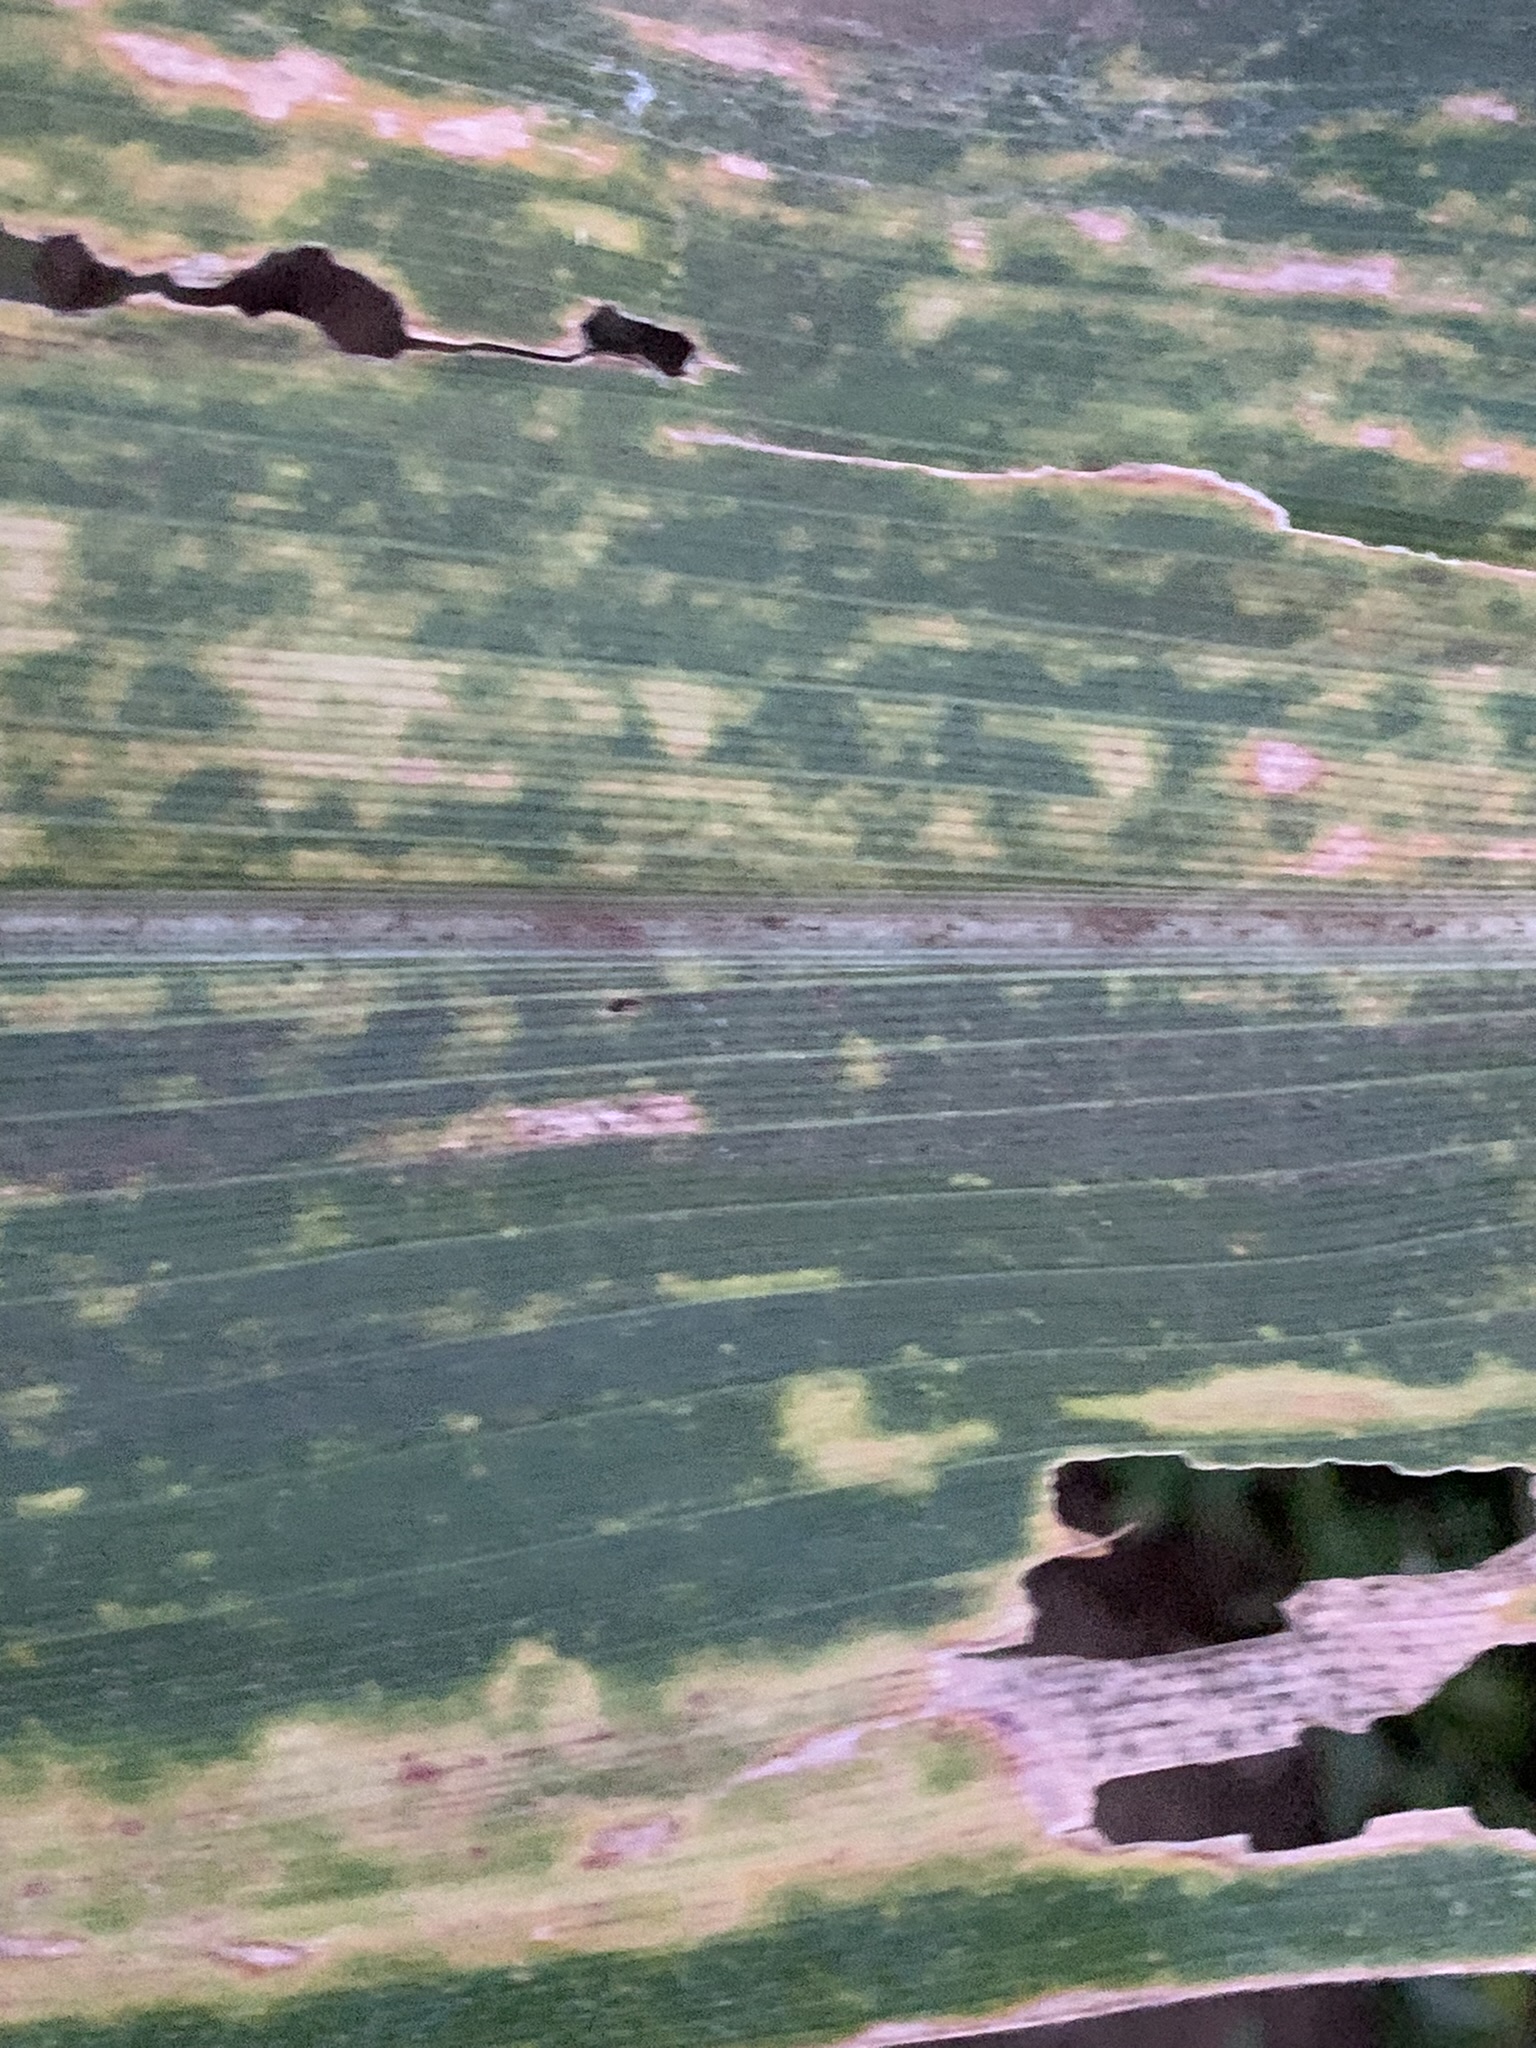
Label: MLN